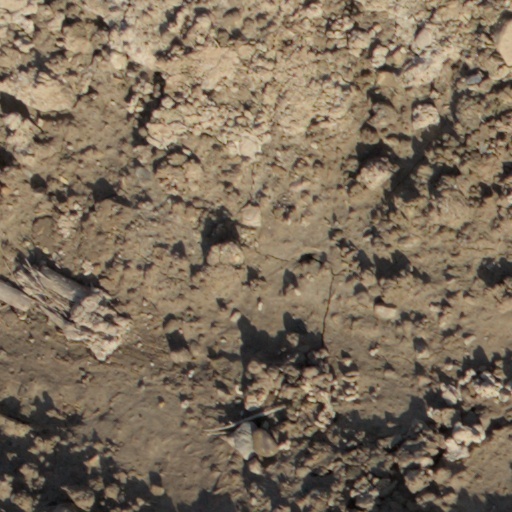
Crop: wheat